Chilly Scenes of Winter (film)

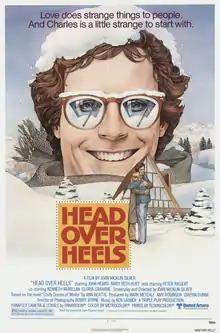
Theatrical release poster under its original title prior to re-release

Chilly Scenes of Winter is a 1979 American romantic comedy film written and directed by Joan Micklin Silver, and starring John Heard, Mary Beth Hurt, Peter Riegert, Kenneth McMillan, and Gloria Grahame. Based on the 1976 novel by Ann Beattie, it follows a civil servant worker in Salt Lake City who falls in love with a recently separated woman who works in his office building.